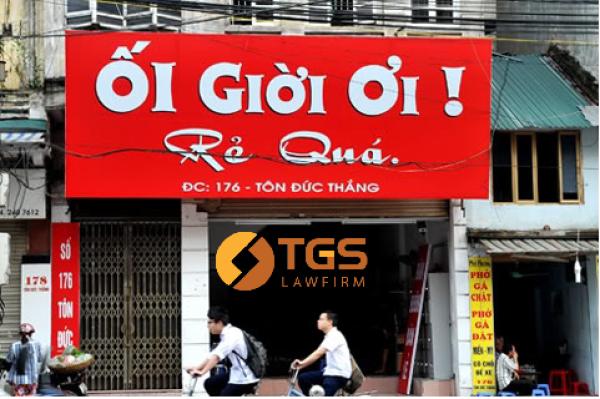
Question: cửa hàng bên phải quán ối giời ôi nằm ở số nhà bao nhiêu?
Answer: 178